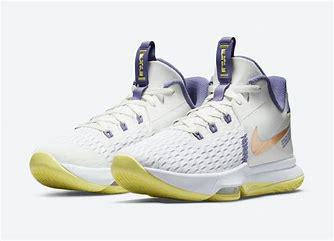
Brand: Nike
Model: Lebron Witness 5